History of Aubing

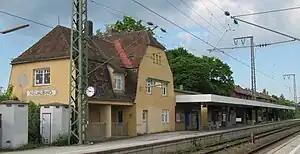
Neuaubing station

The written history of Aubing begins with a document from the year 1010, but archaeological traces in the area of today's Munich district of Aubing go back further and suggest a continuous settlement since pre-Roman times. A terraced burial ground from the 5th to 7th century is of supra-regional importance.